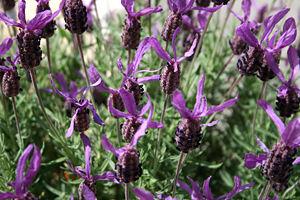
Lavandula stoechas connue sous les noms vernaculaires